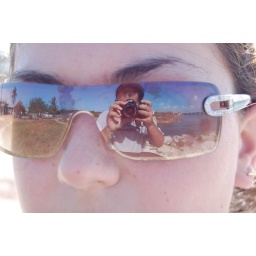
me in the reflection of my girl friends sun glass's with bahia honda park in the park ground